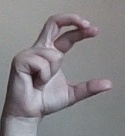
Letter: thal